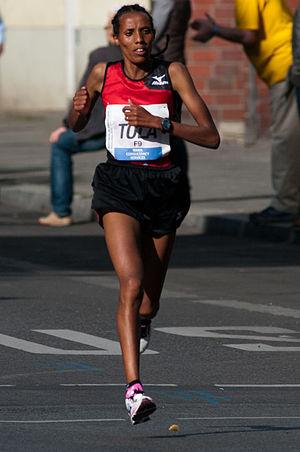
Fate Tola Geleto, née le 22 octobre 1987 à Assella, est une athlète éthiopienne et allemande.